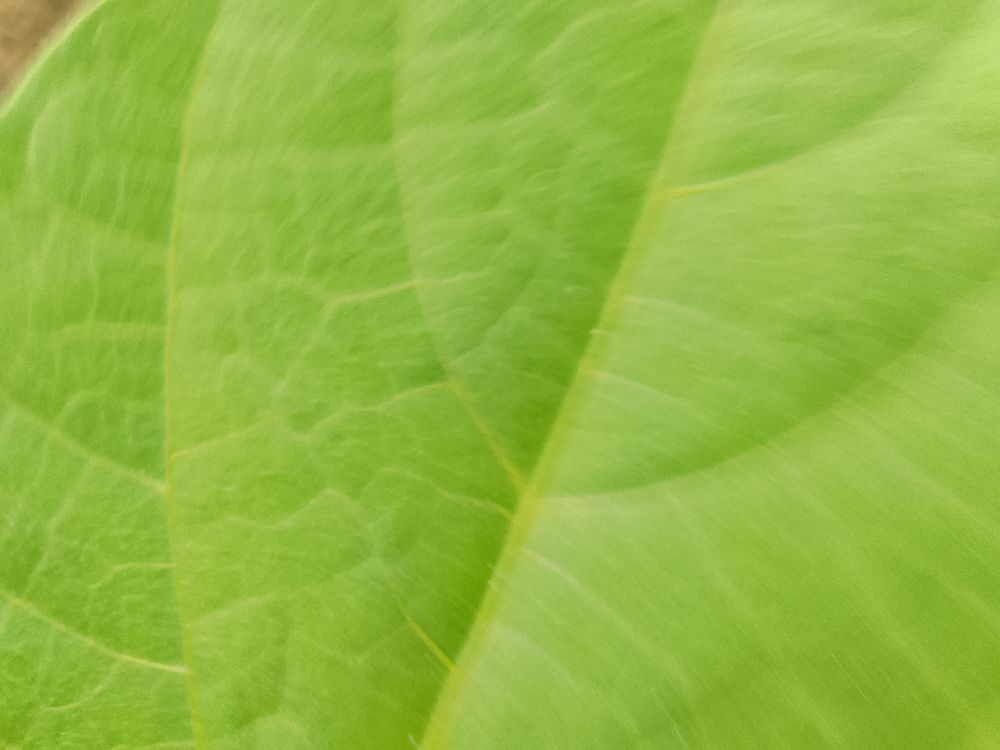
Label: healthy